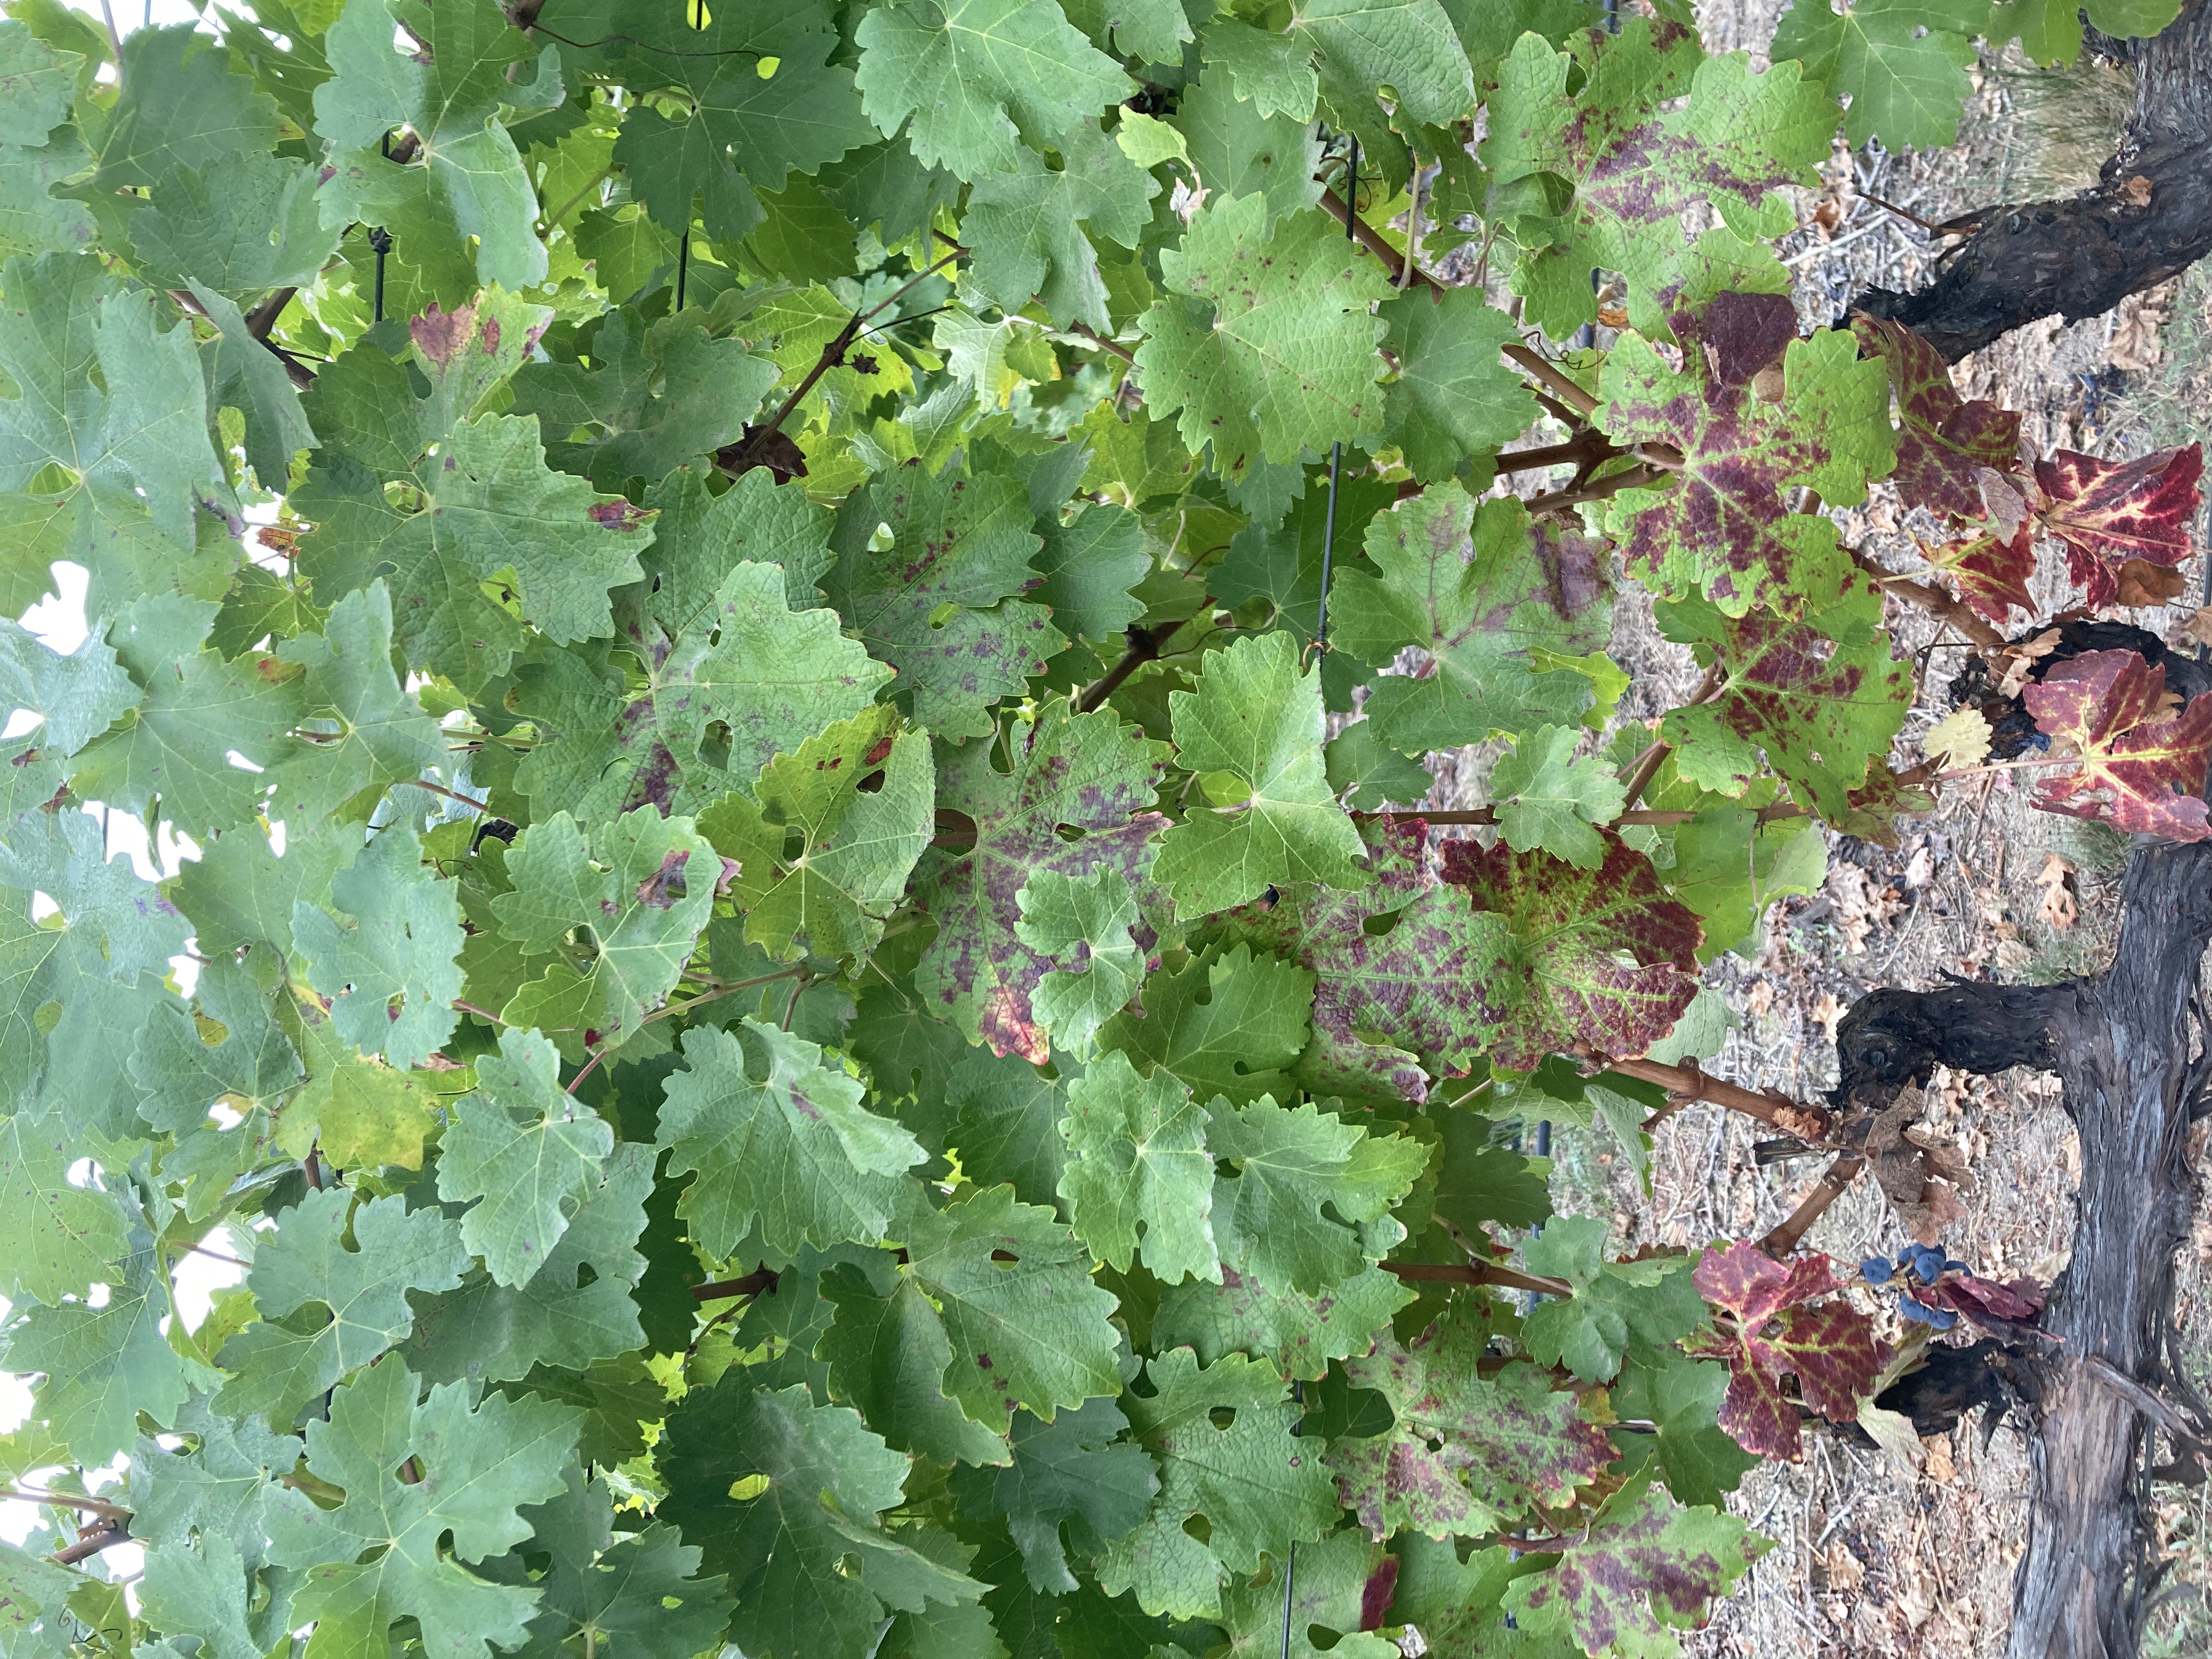
Label: Red Blotch